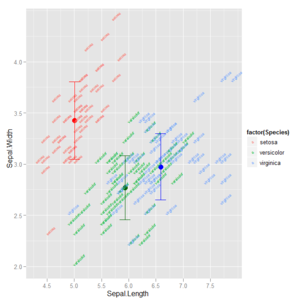
un échantillon de 50 iris répartis dans trois groupes différents en fonction de la longueur et la largeur des sépales, le barycentre des trois groupes et les barres d'erreurs le long de l'axe de la largeur des sépales en fonction de l'écart-type dans cette dimension.
En mathématiques, l’écart type est une mesure de la dispersion des valeurs d'un échantillon statistique ou d'une distribution de probabilité. Il est défini comme la racine carrée de la variance ou, de manière équivalente, comme la moyenne quadratique des écarts par rapport à la moyenne. Il se note en général avec la lettre grecque σ, d’après l’appellation standard deviation en anglais. Il est homogène à la variable mesurée.